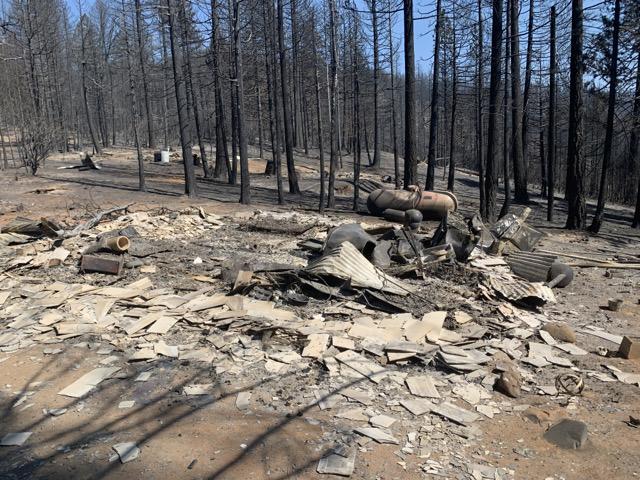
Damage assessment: destroyed